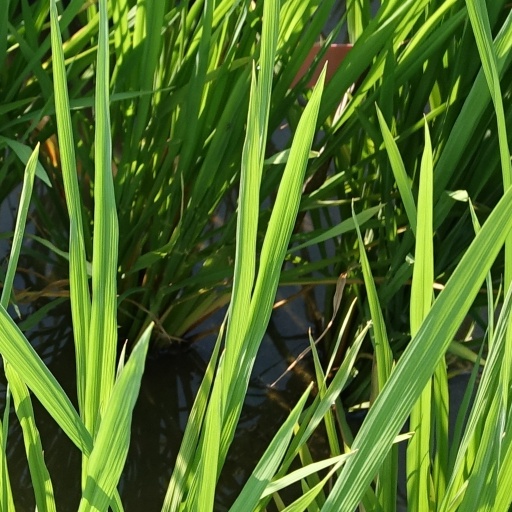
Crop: rice